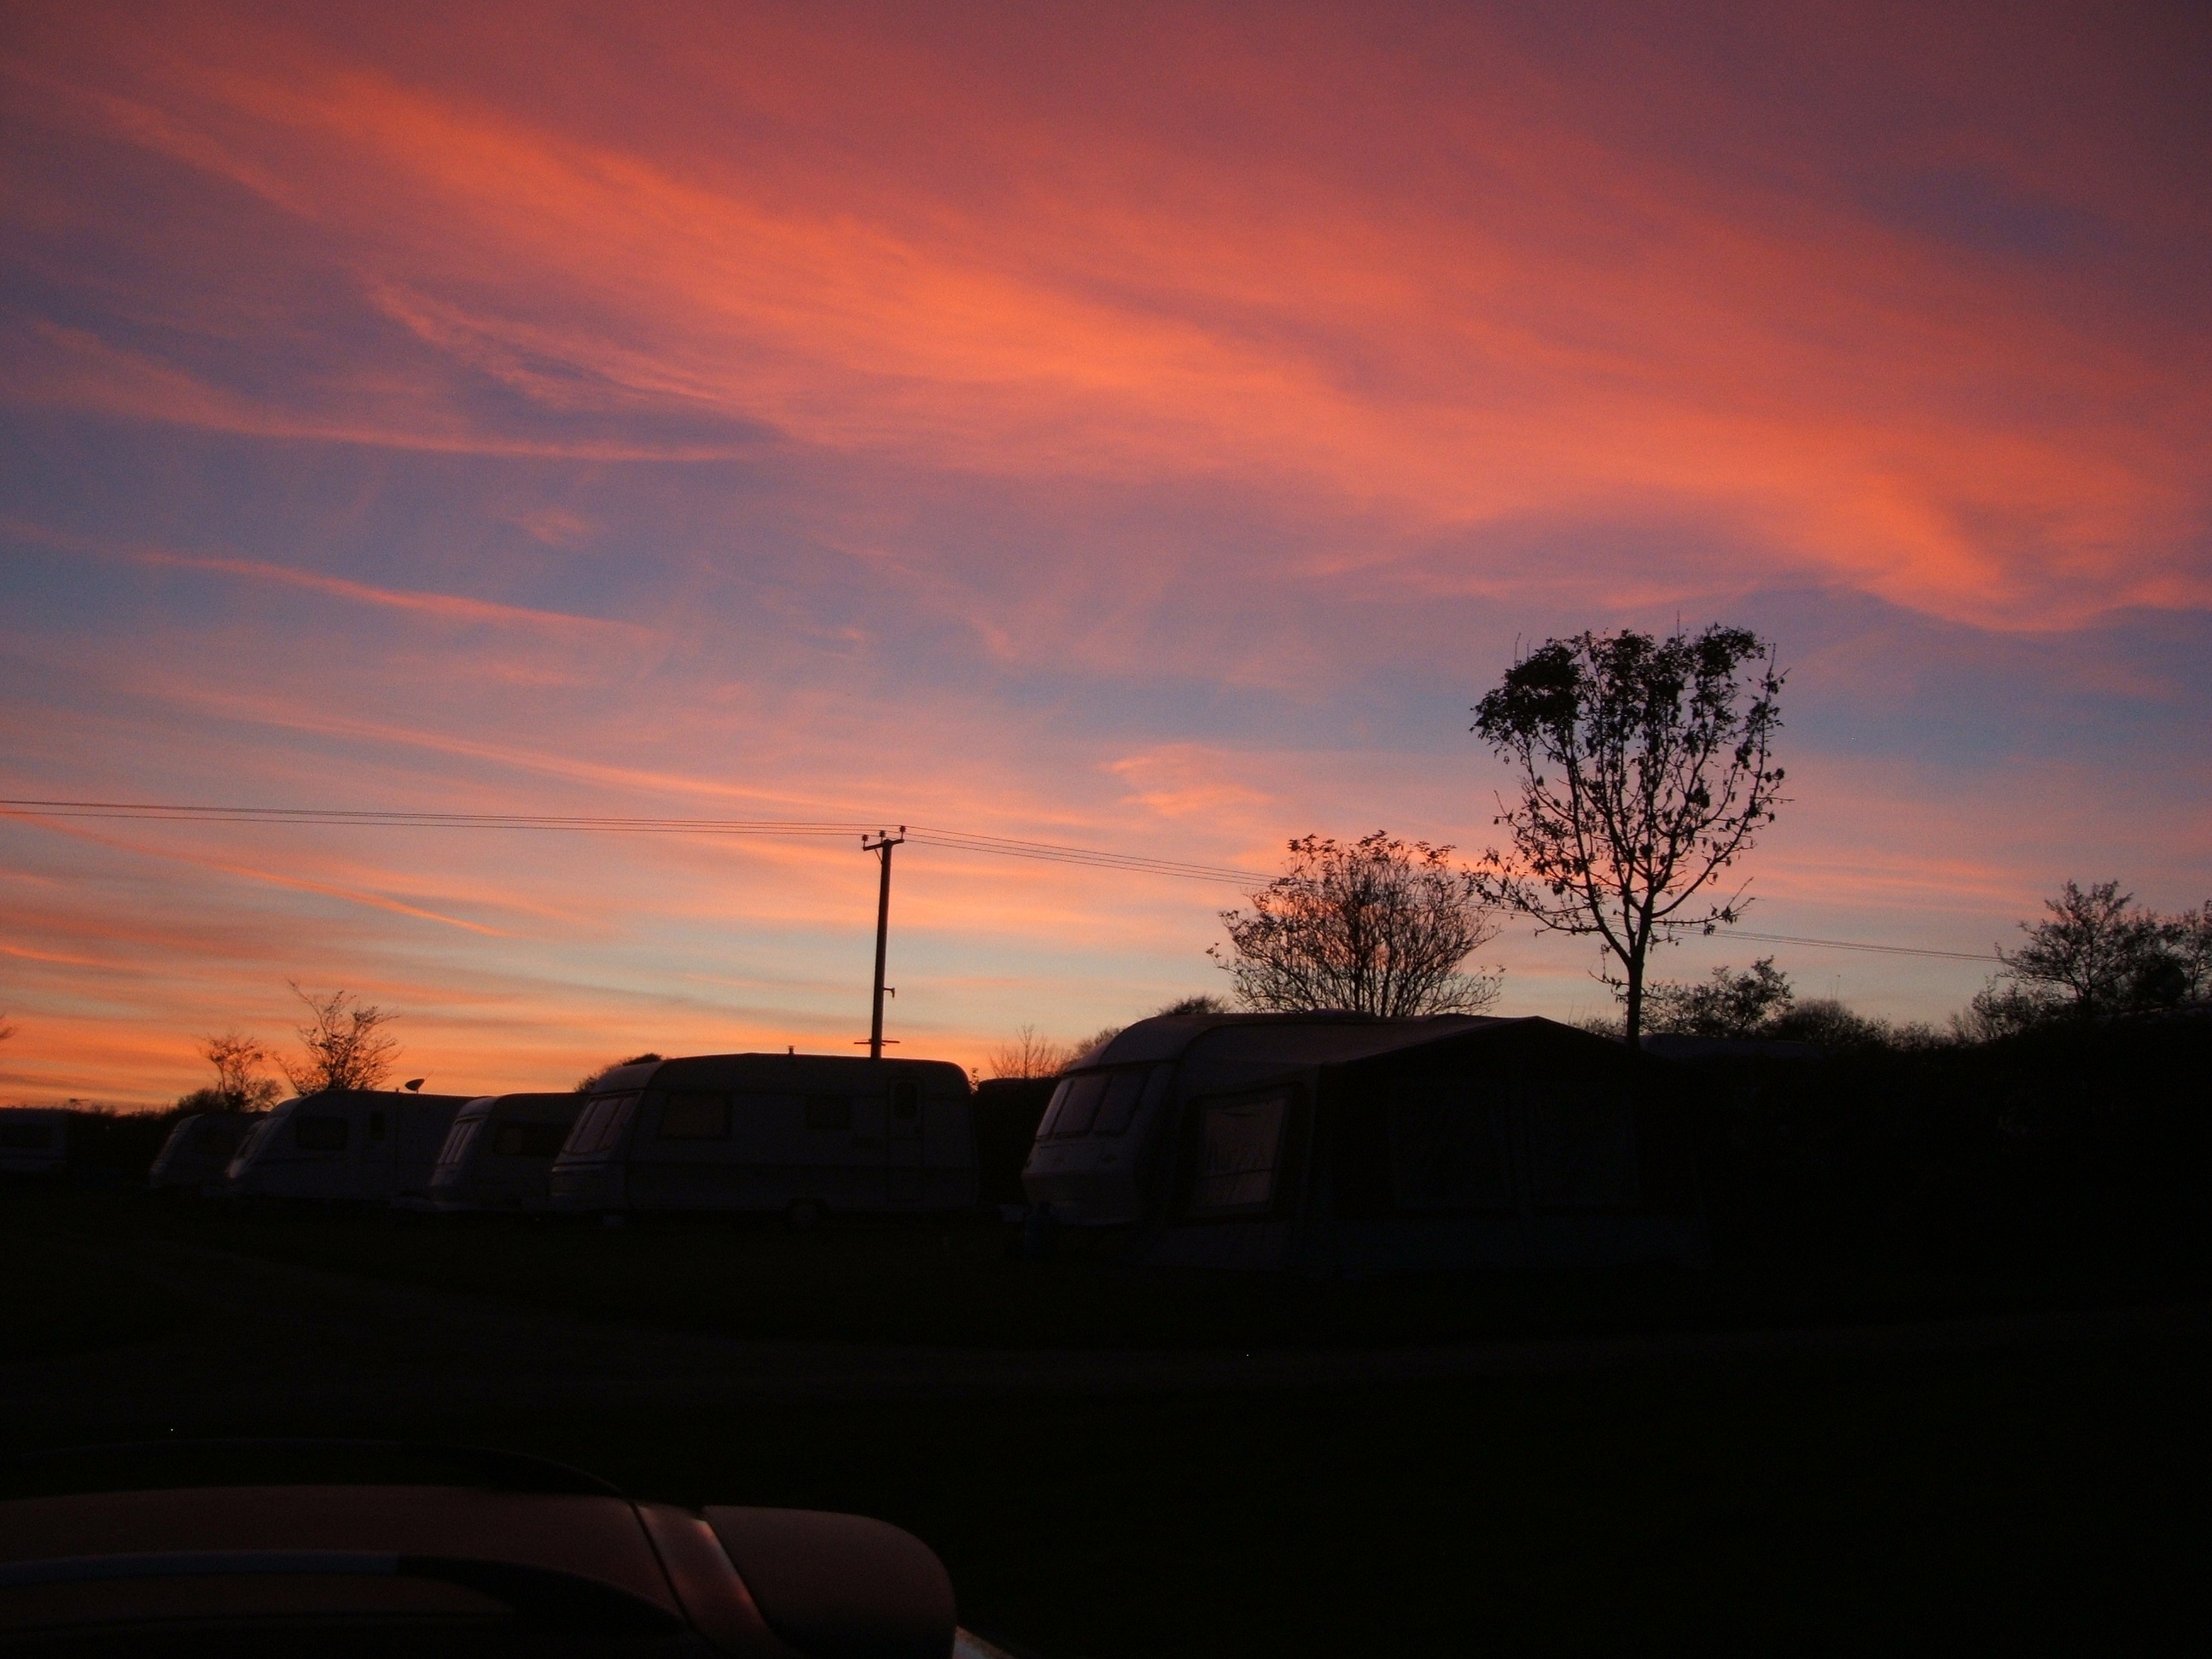
horizon, cloud, sky, sunrise, sunset, sunlight, morning, dawn, dusk, evening, afterglow, red sky at morning